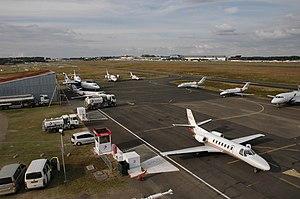
avions 24h du mans 2008
L'aéroport du Mans ou aéroport Le Mans-Arnage, autrefois nommé aérodrome des Raineries, est un aéroport qui se situe à environ 7 kilomètres au sud de la ville du Mans sur le territoire de la commune d'Arnage, dans la Sarthe, en France. Il est accessible via le périphérique sud de la ville. Son gestionnaire est la Chambre de commerce et d'industrie du Mans et de la Sarthe.
Le Antarès-Technoparc, aussi simplement nommé « Technoparc », est la principale voie d'accès située au sud de la ville du Mans. C'est un quartier d'affaires et d'innovation technologique voué au tertiaire et aux loisirs rebaptisé « pôle d'excellence sportive ».
La Sarthe est un département français de la région Pays de la Loire. Ses habitants sont appelés les Sarthois. L'Insee et la Poste lui attribuent le code 72. Son chef-lieu est Le Mans.